Striptease (film)

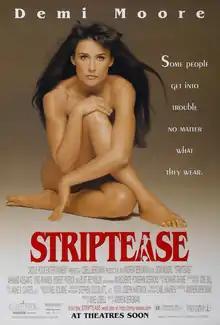
Theatrical release poster

Striptease is a 1996 American black comedy film written, co-produced, and directed by Andrew Bergman, and starring Demi Moore, Armand Assante, Ving Rhames, Robert Patrick and Burt Reynolds. Based on Carl Hiaasen's 1993 best-selling novel of the same name, the film centers on an FBI secretary-turned-stripper who becomes involved in both a child-custody dispute and corrupt politics.